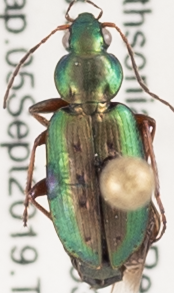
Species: Agonum octopunctatum
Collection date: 2019-09-05
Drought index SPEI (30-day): -1.45
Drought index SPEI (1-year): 1.082
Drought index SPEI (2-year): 1.546